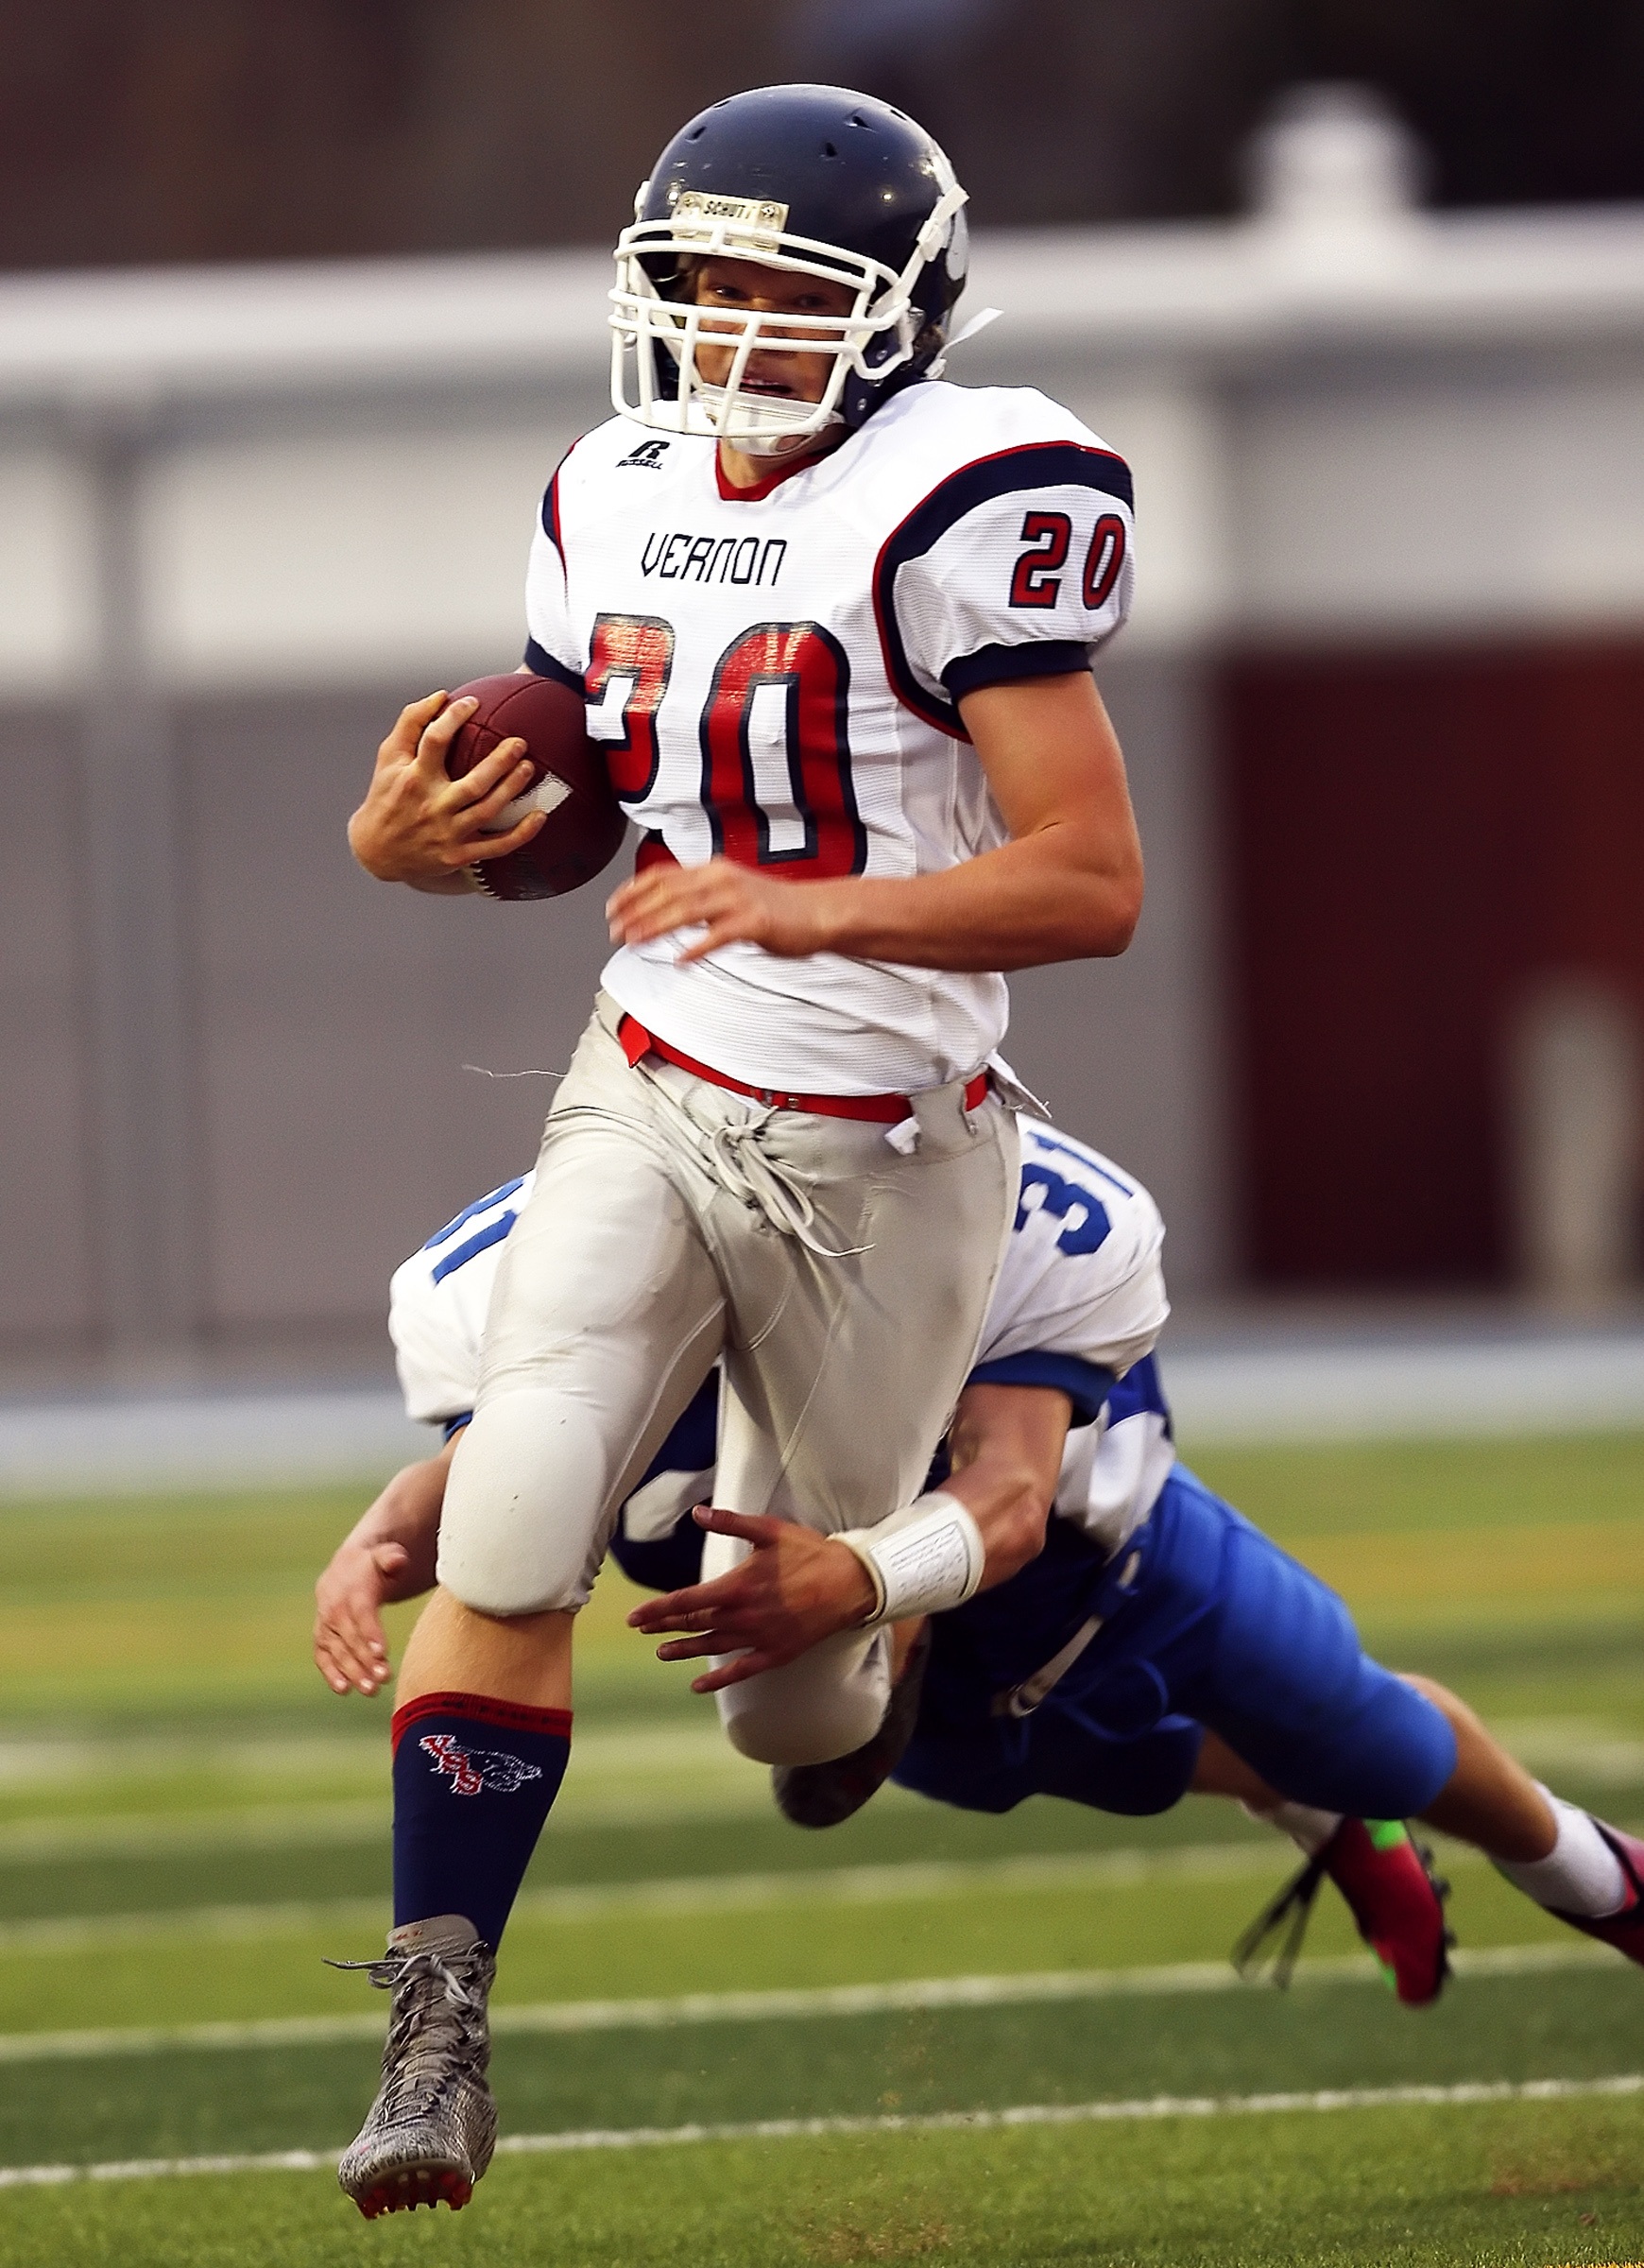
sport, field, game, play, soccer, runner, trip, football, stadium, player, teenager, competition, american football, sports, athlete, touchdown, tackle, football player, ball carrier, gridiron, running back, ball game, high school, pigskin, team sport, canadian football, evade, arena football, gridiron football